Clémentine Sarlat

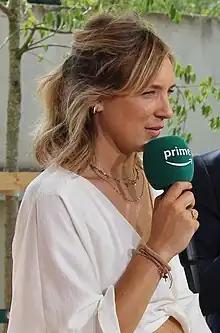
Sarlat at the 2023 French Open

Clémentine Sarlat (born 2 March 1988) is a French journalist specialising in rugby, athletics, and tennis.